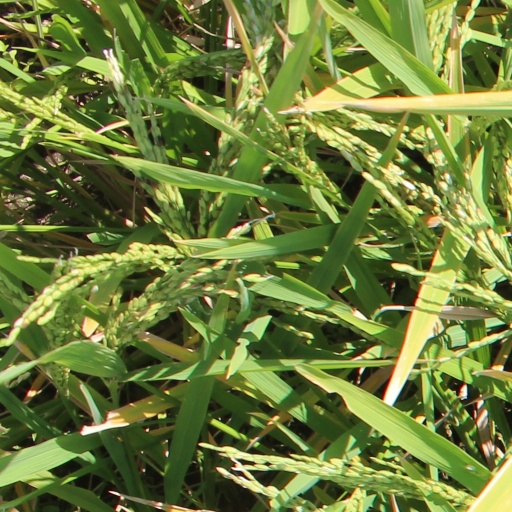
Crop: rice